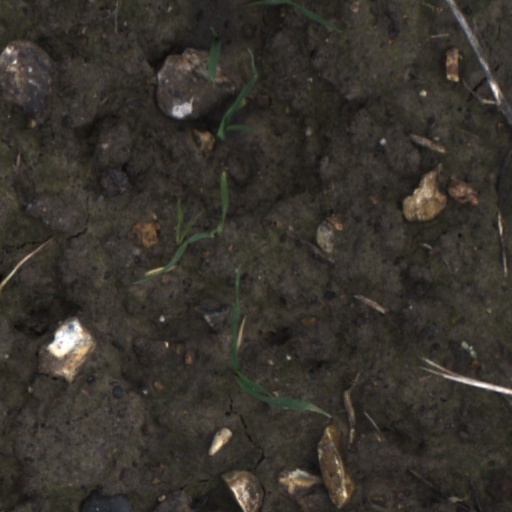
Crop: wheat